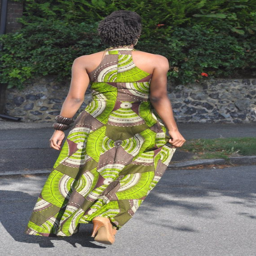
style : idea for the top half of the back .